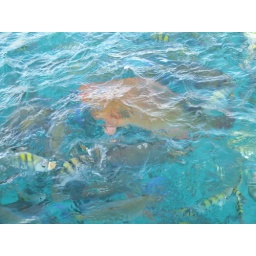
looking in water - see big oragne fish - Isla Mujeres